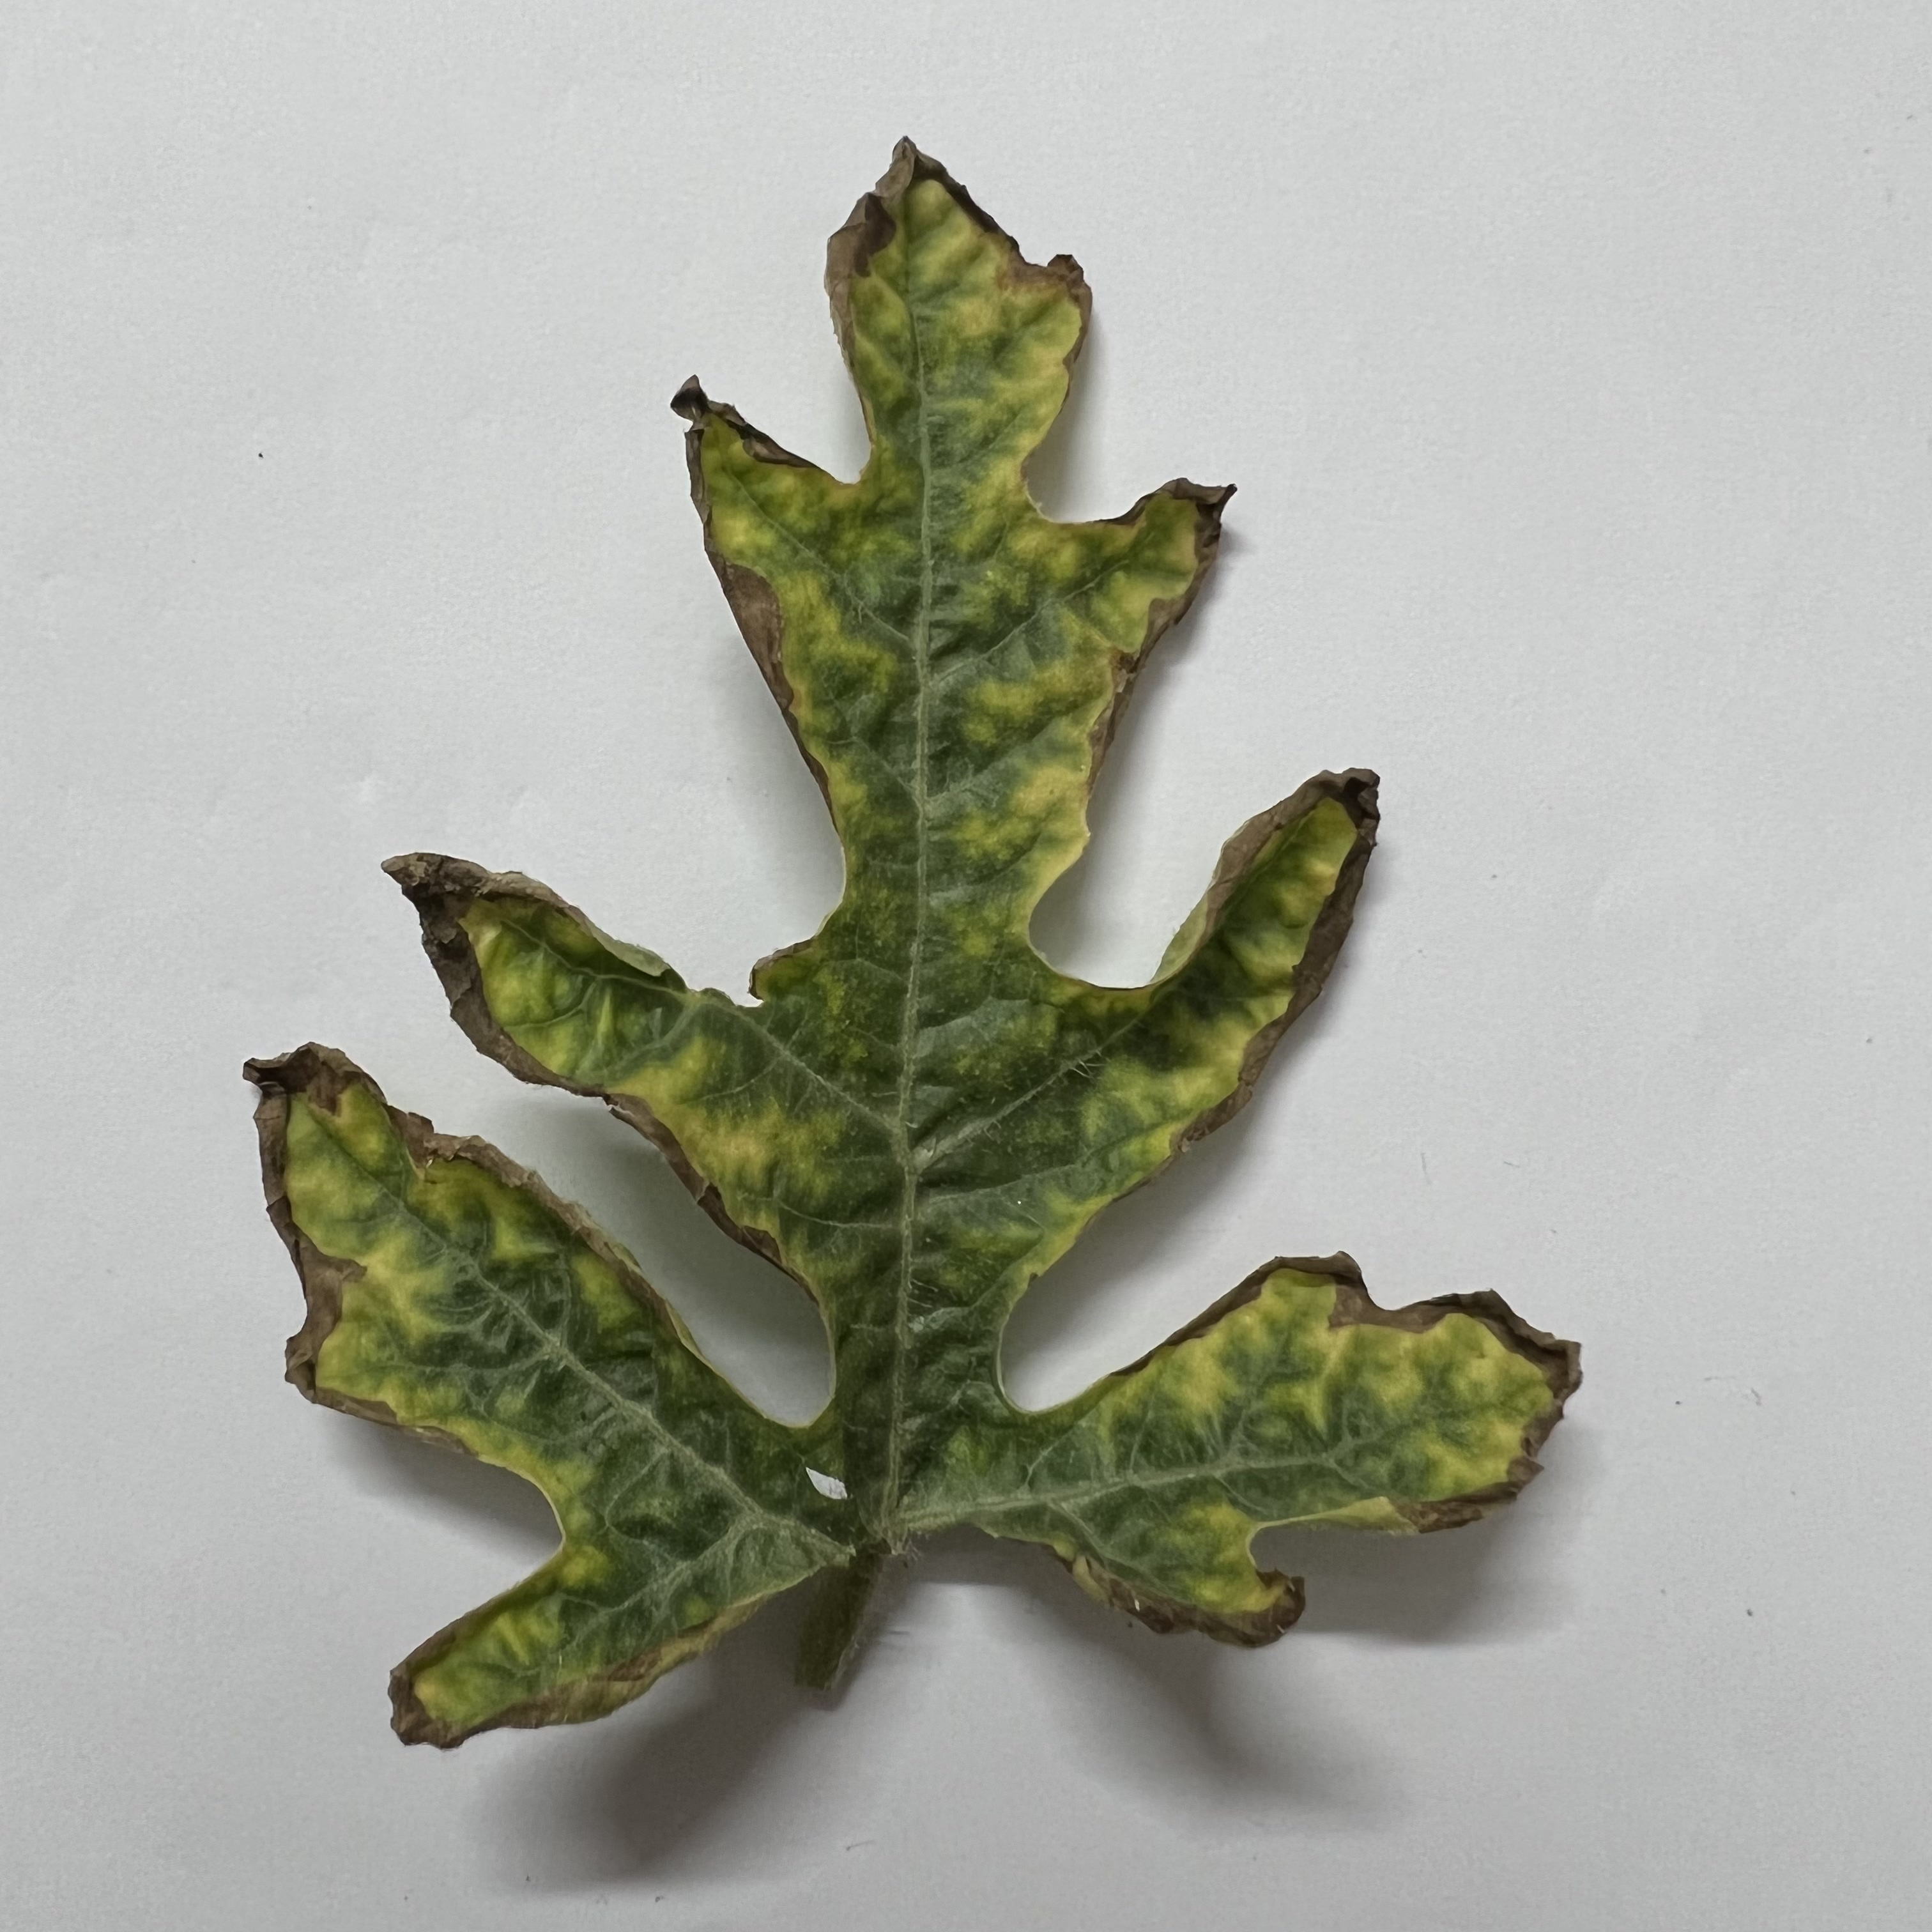
Label: Downy_Mildew